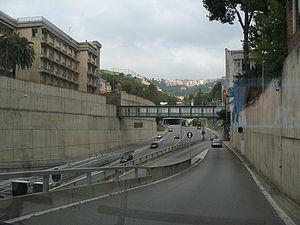
L'axe C-16 espagnol au départ de Barcelone.
L'axe autonome C-16 relie Barcelone à la Cerdagne alternant autoroute à péage, voie rapide, tunnel et route sur 135 km.